St. Lawrence Iroquoians

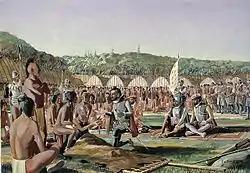
Jacques Cartier at Hochelaga.

Prehistoric Iroquoian culture and maize agriculture in Canada is first detected by archaeologists in 500 CE at the Princess Point site in Hamilton, Ontario. Iroquoian culture is detected in the Saguenay River region of Quebec in about 1000 CE. By 1250 or 1300 maize was being grown in what would become the Quebec City area. By about 1300, four distinct subculture areas of St. Lawrence Iroquoian culture existed: (1) Jefferson County, New York with a population of about 2,500; Grenville County, Ontario with a population of 2,500; the Lake St. Francis basin west of Montreal with a population of 1,000; and the Montreal and Quebec city areas with a population of 2,000 to 3,000. There were also settlements in northernmost Vermont and neighboring Ontario near Lake Champlain.